Mullá Husayn

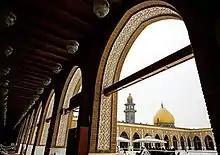
The Great Mosque of Kufa, where Mullá Husayn and his companions retired in early 1844

Mullá Husayn, accompanied by his brother Muhammad-Hasan and nephew Muhammad-Baqir, set off from Karbala to Najaf and spent forty days in the Great Mosque of Kufa sequestered in a state of prayer and fasting. The Mosque in Kufa was chosen as the site of their retreat due to its association with the martyrdom of the Imam Ali; Shakyis often engaged in prolonged retreats as a method for developing discernment. After a number of days they were joined by thirteen Shaykis, including Mullá Aliy-i-Bastami, who accompanied them in spiritual preparation for their journey.